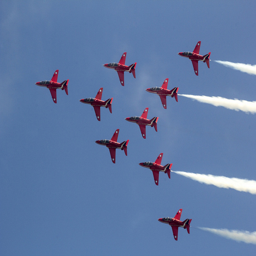
A formation of red fighter jets flying through a blue sky.
Red air planes flying in formation in a clear blue sky
Nine airplanes flying in a triangle formation.
Nine red. fighter jets flying in formation with smoke trails.
Nine red jets fly through the air and leave a smoke trail.